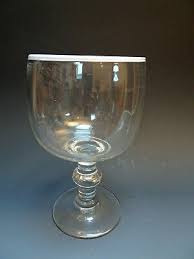
Label: glass